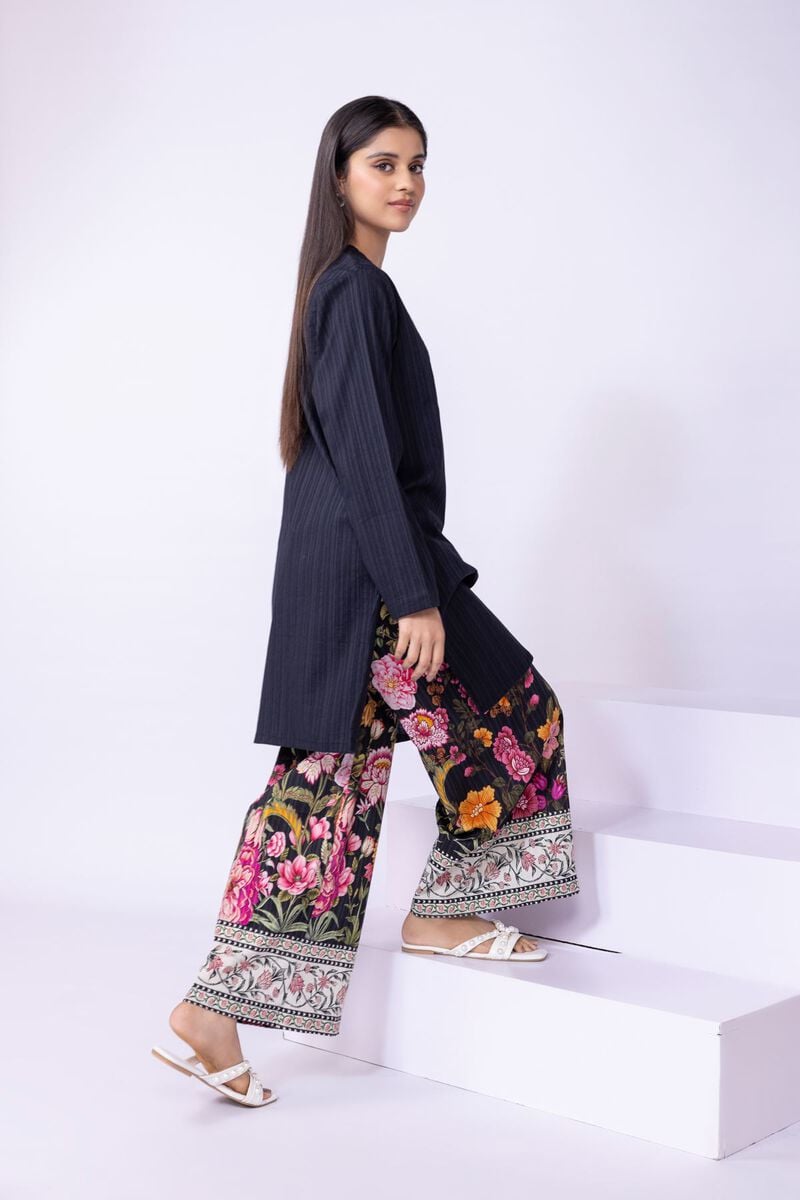
black multi floral pants